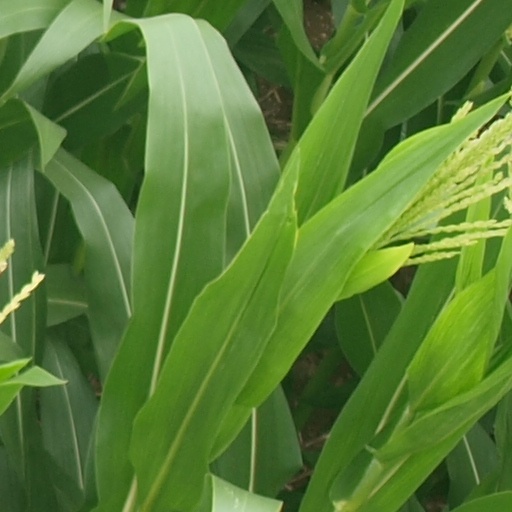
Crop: maize; corn